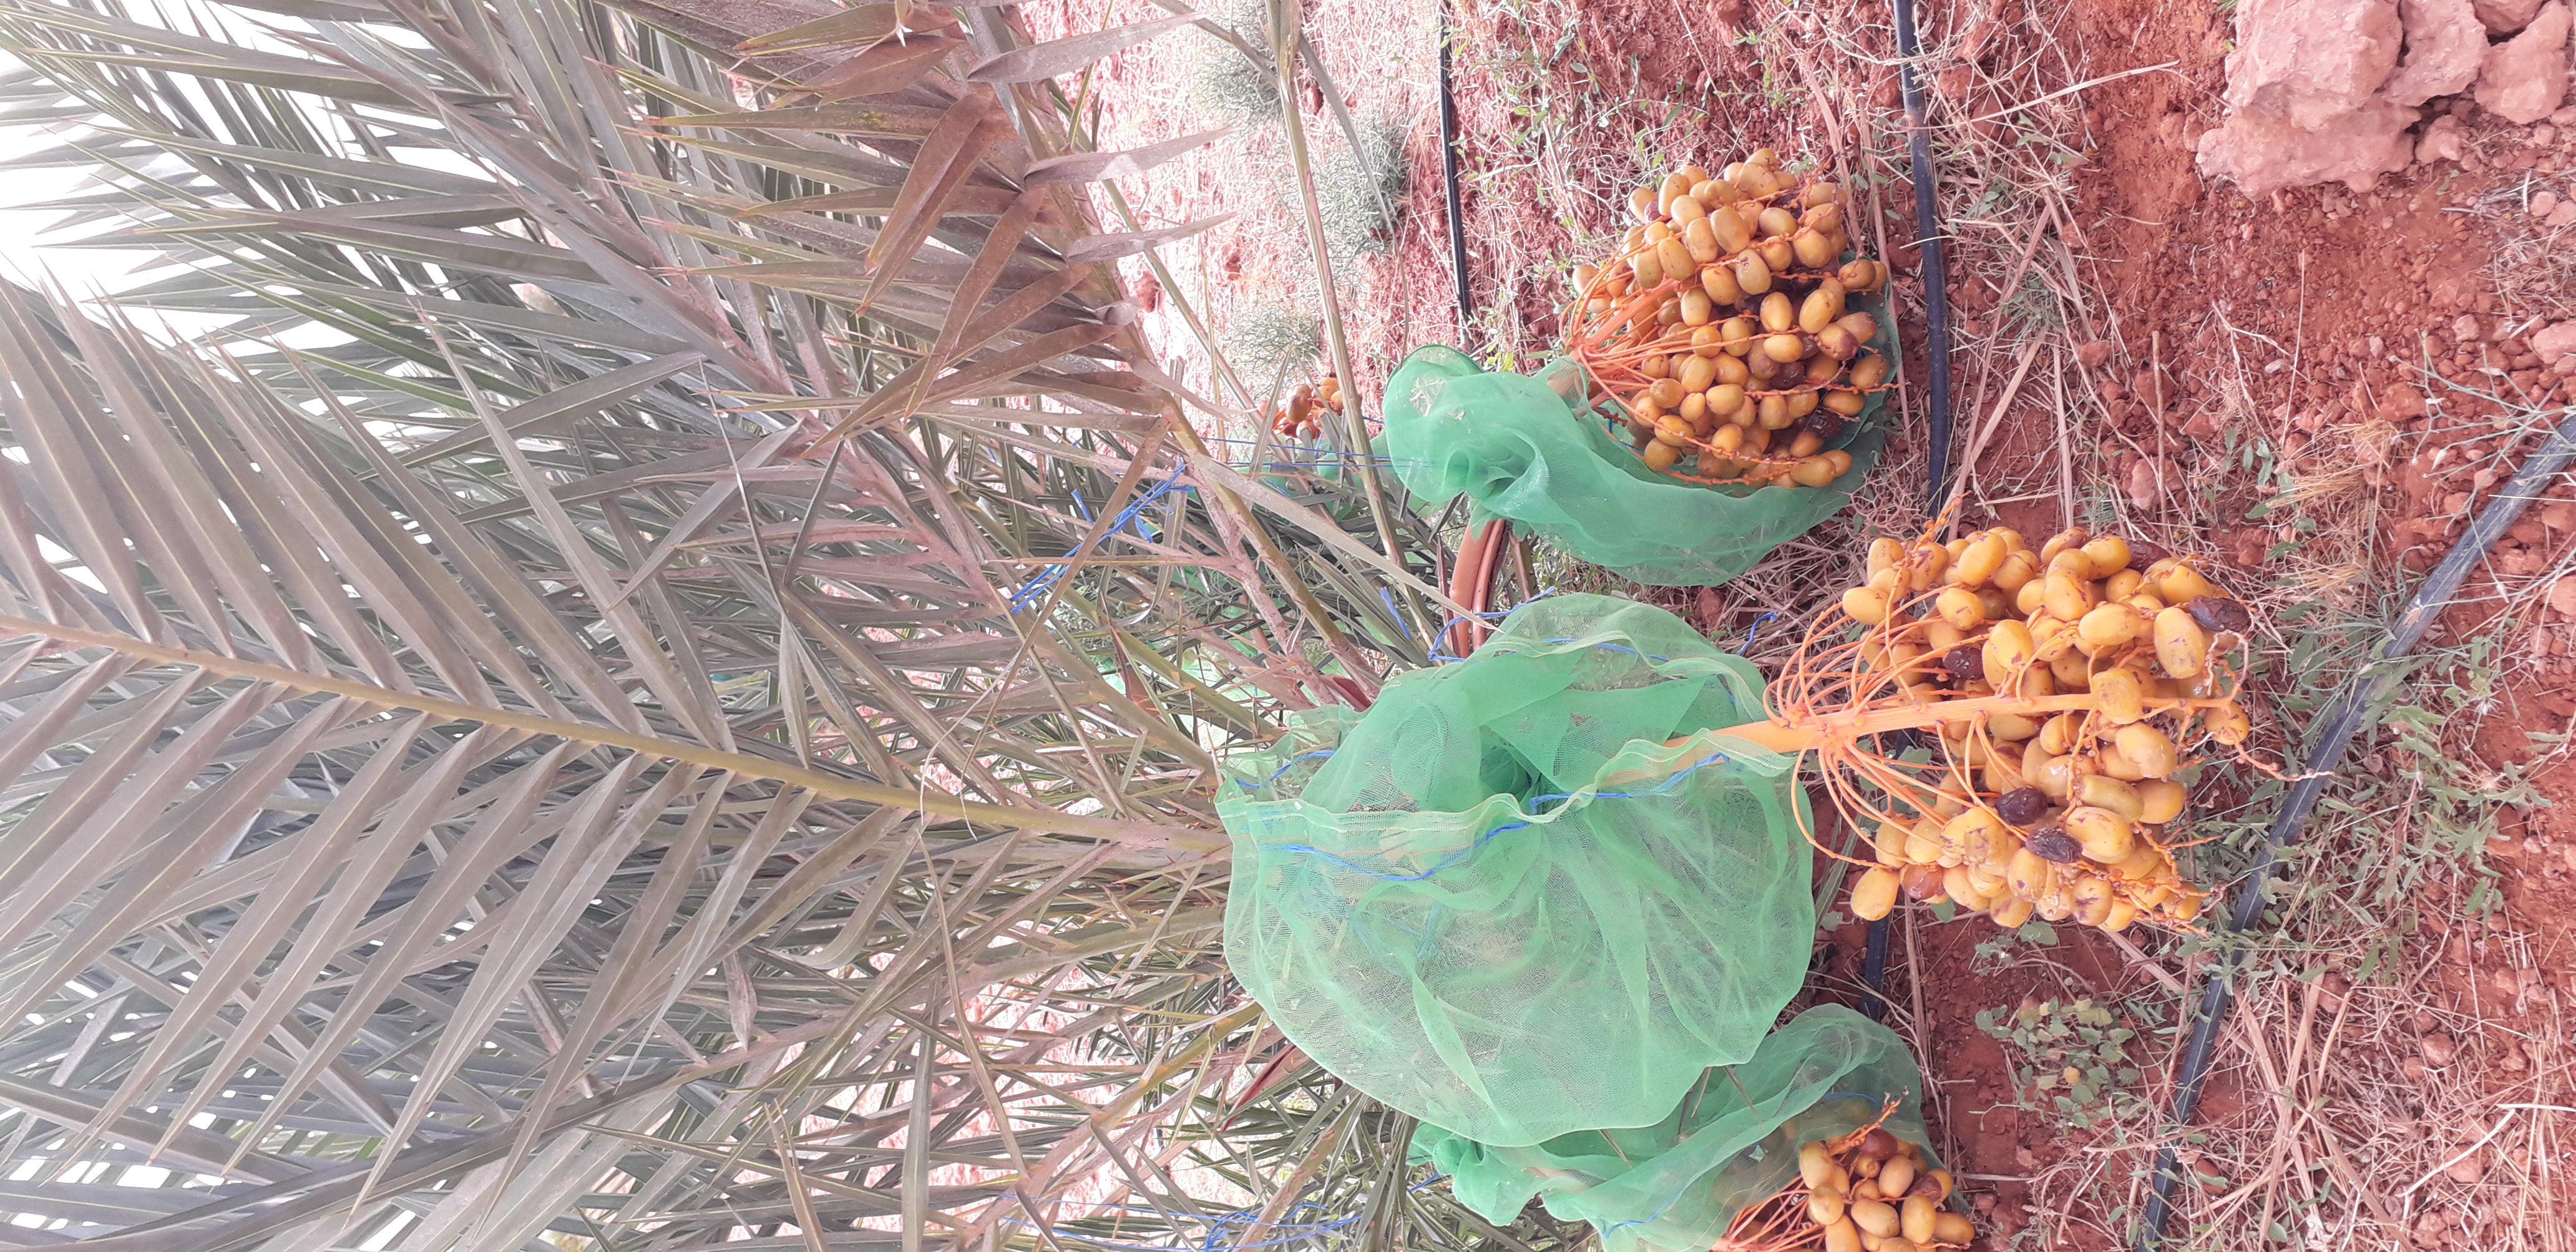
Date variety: Boufagous